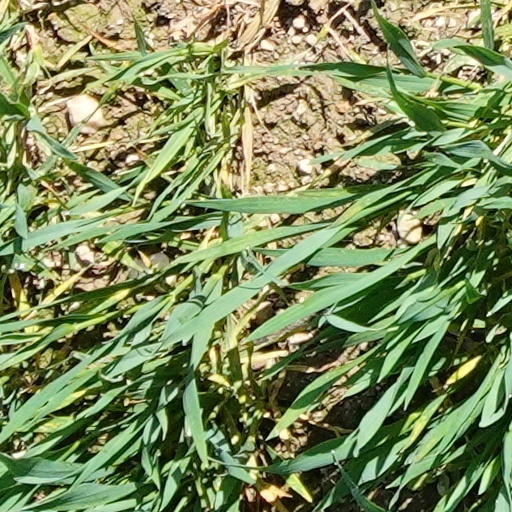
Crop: wheat